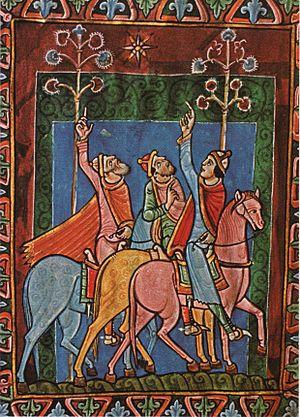
En histoire de l'art, l'art roman est la période qui s'étend du début du XIᵉ siècle à la seconde moitié du XIIᵉ siècle, entre l'art préroman et l'art gothique, en Europe. L'expression « art roman » est forgée en 1818 par l'archéologue français Charles de Gerville et passe dans l'usage courant à partir de 1835.